Daimler Airway

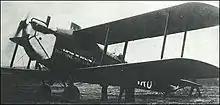
Instone de Havilland DH.18

One de Havilland DH.18A aircraft, (registration G-EAWO) was transferred from Instone Air Line to Daimler Hire Ltd for operation on the Croydon-Paris route until the De Havilland DH.34s that Daimler had on order could be delivered. On 7 April 1922, two days after Daimler commenced operations with the aircraft, it collided with a Compagnie des Grands Express Aériens Farman Goliath (registration F-GEAD) over Picardie, France, north of Paris. Seven people died in the first mid-air collision between airliners.